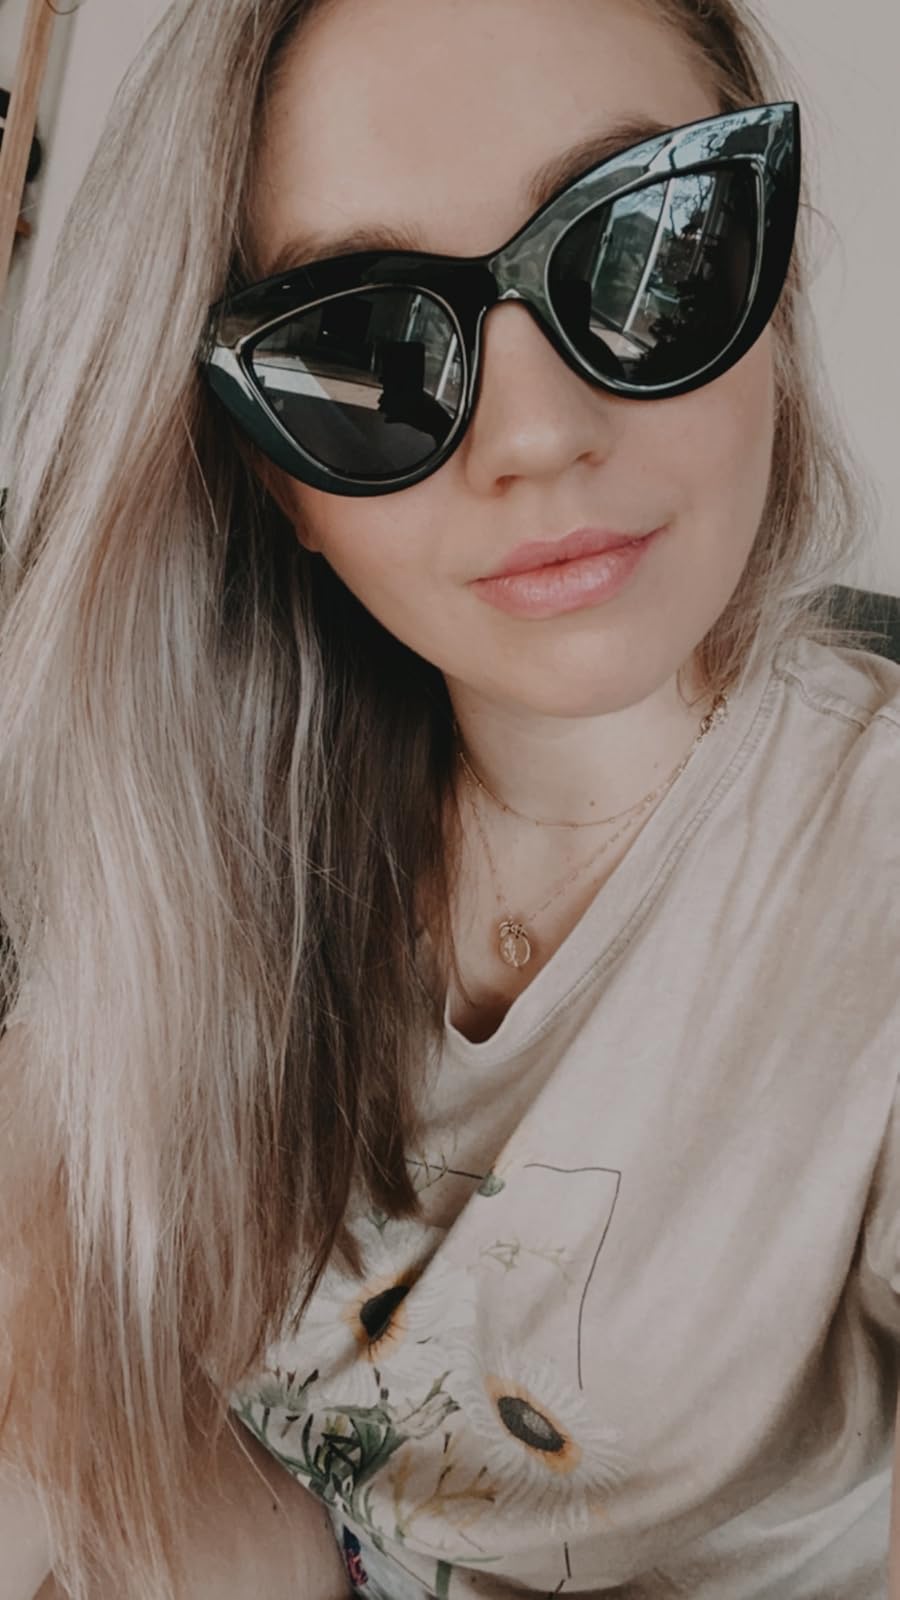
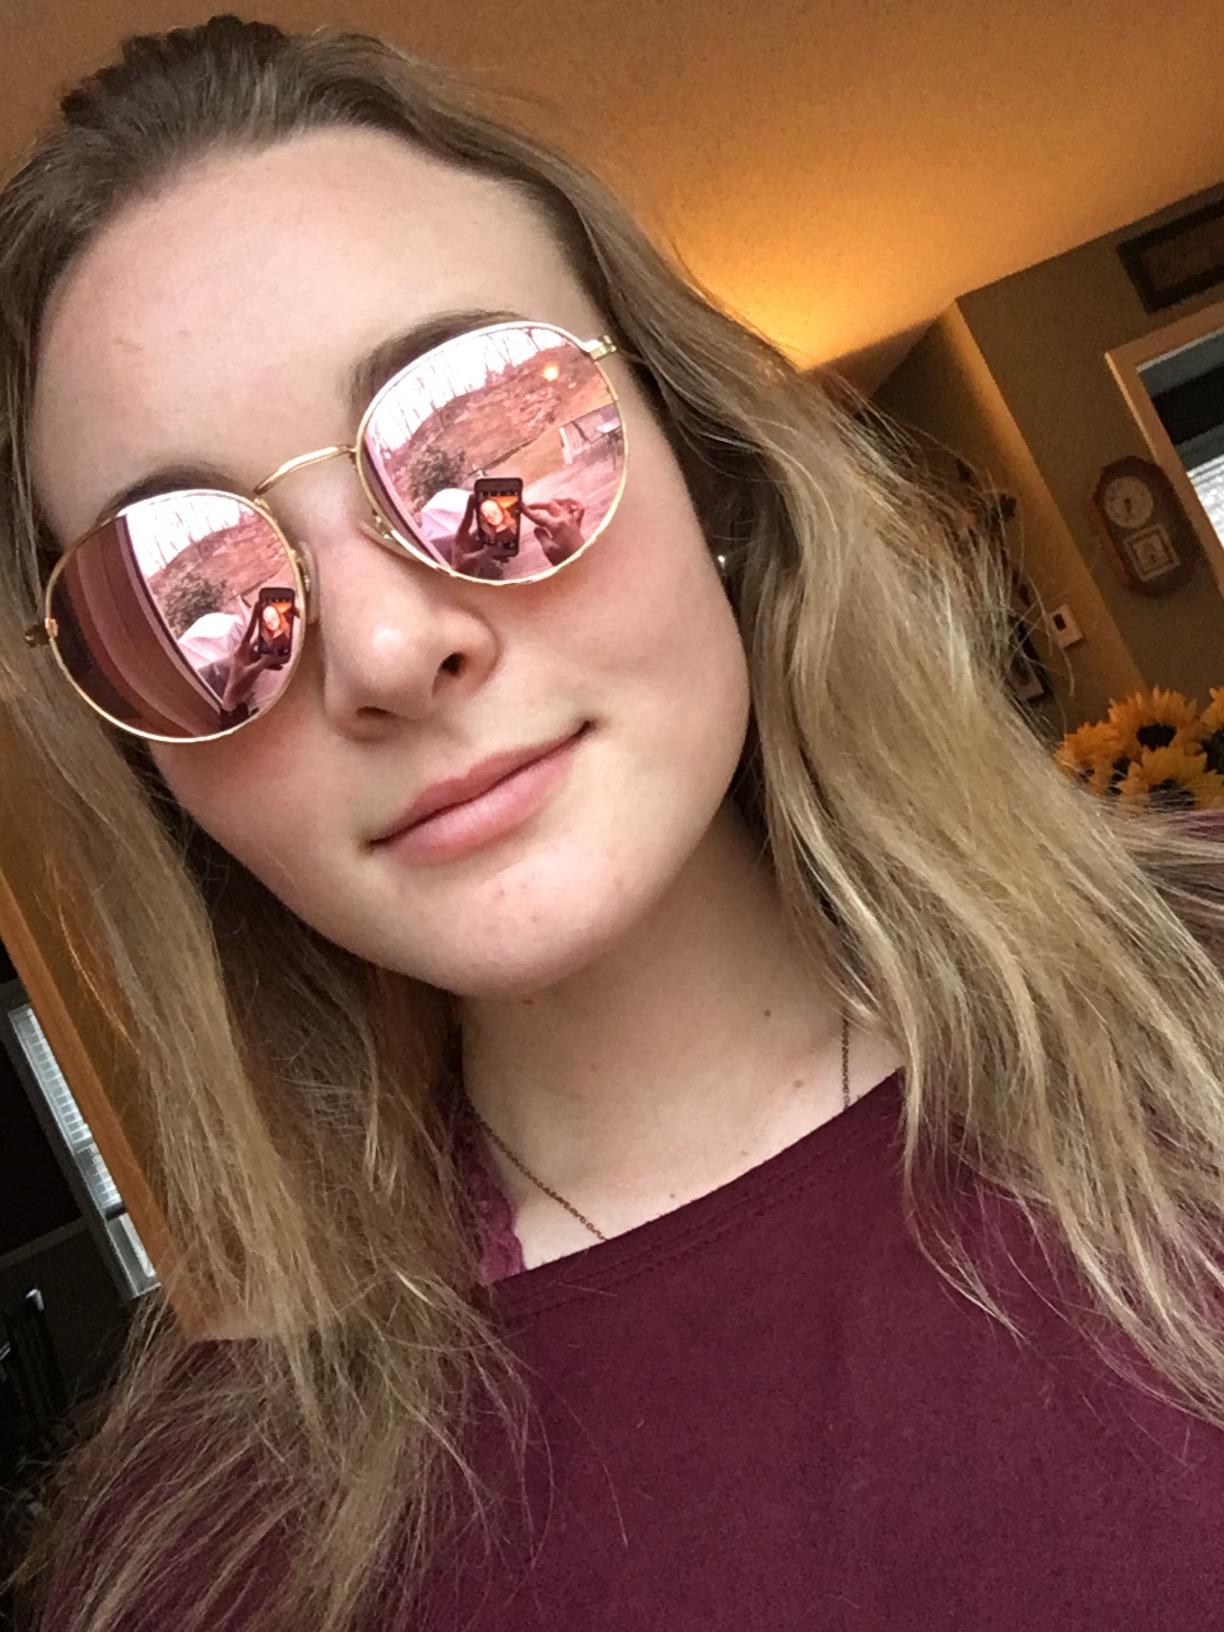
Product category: accessories_sunglasses
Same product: no